Philibert Nang

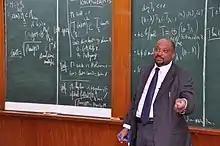
Philibert Nang

Philibert Nang (born 1967) is a Gabonese mathematician known for his work in algebra (D-modules, Riemann–Hilbert correspondence).